Augusta Cotton Exchange Building

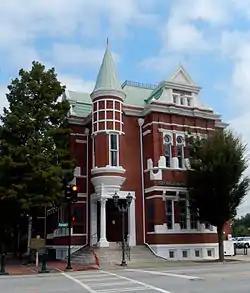

Augusta Cotton Exchange Building is a historic building in Augusta, Georgia. It was designed by Enoch William Brown and built in the mid-1880s during a cotton boom. The structure includes ornate details and ironwork and is considered High Victorian architecture. Materials for its construction were supplied locally by Charles F. Lombard's foundry. It was added to the National Register of Historic Places on July 20, 1978. It is located on Reynolds Street.